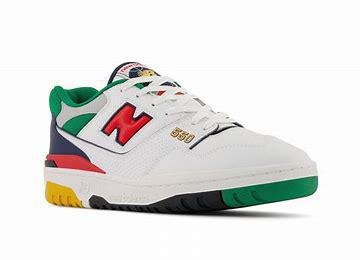
Brand: New
Model: Balance 550